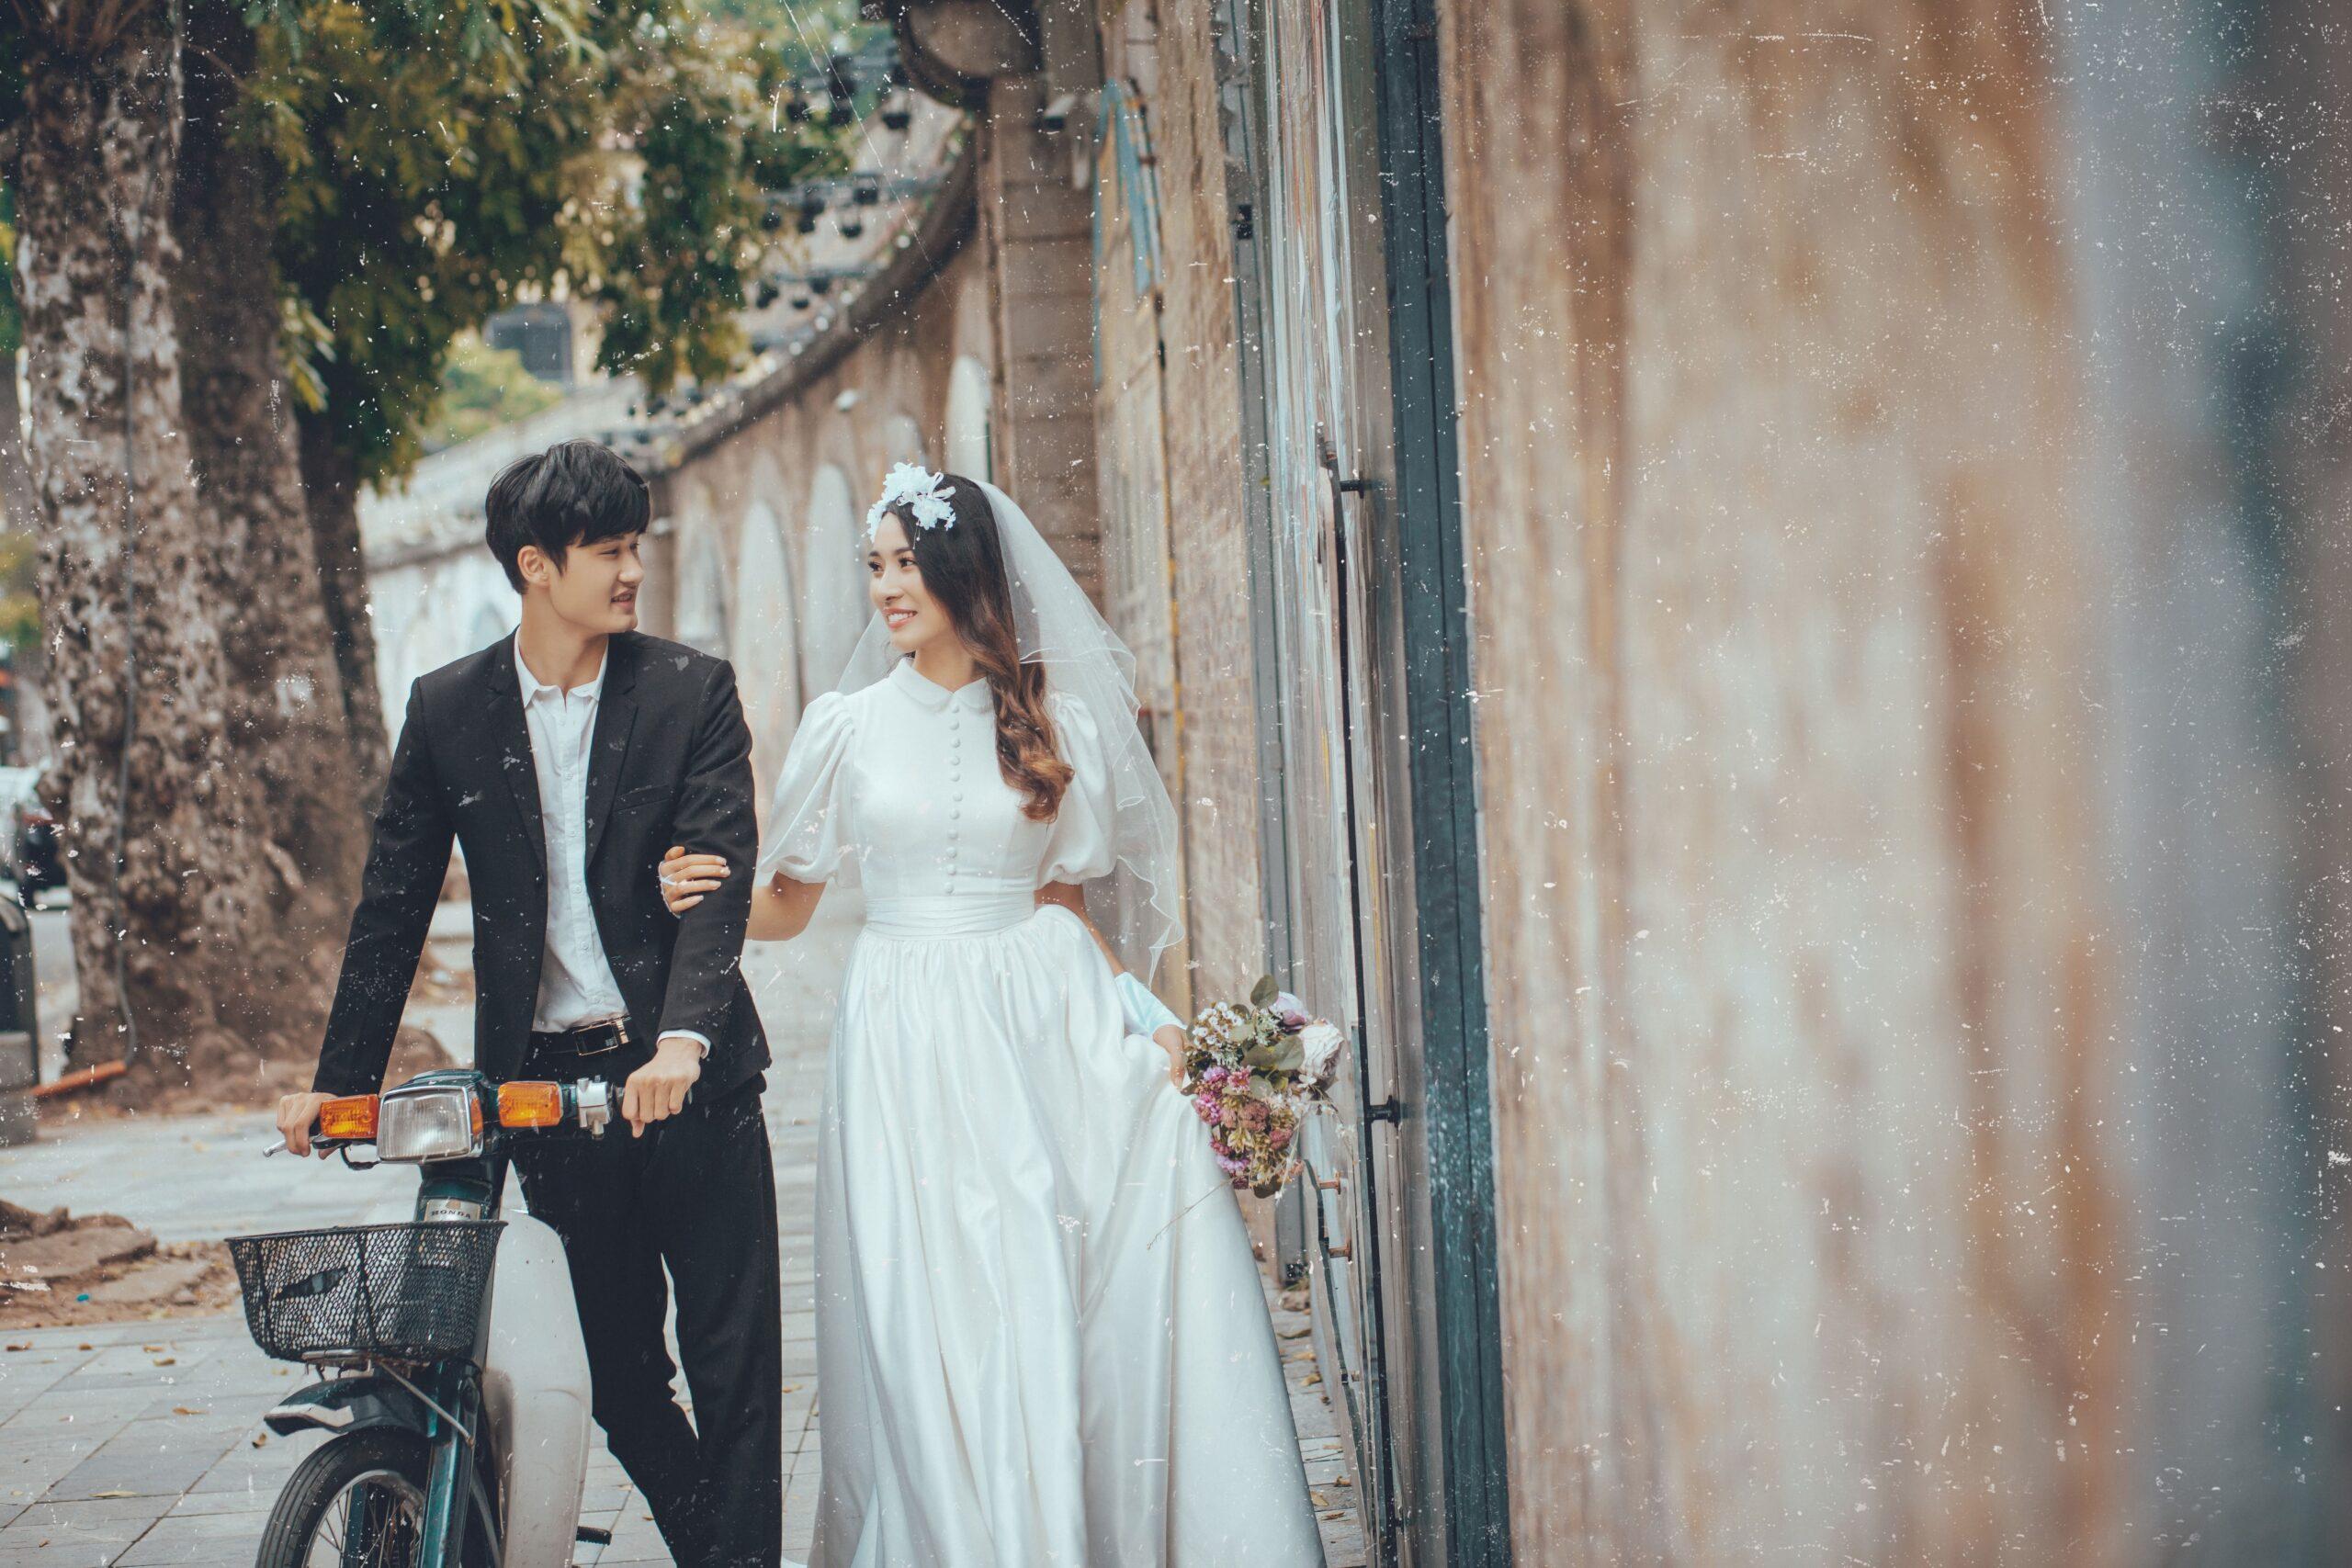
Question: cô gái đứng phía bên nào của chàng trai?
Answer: cô gái đứng bên trái của chàng trai